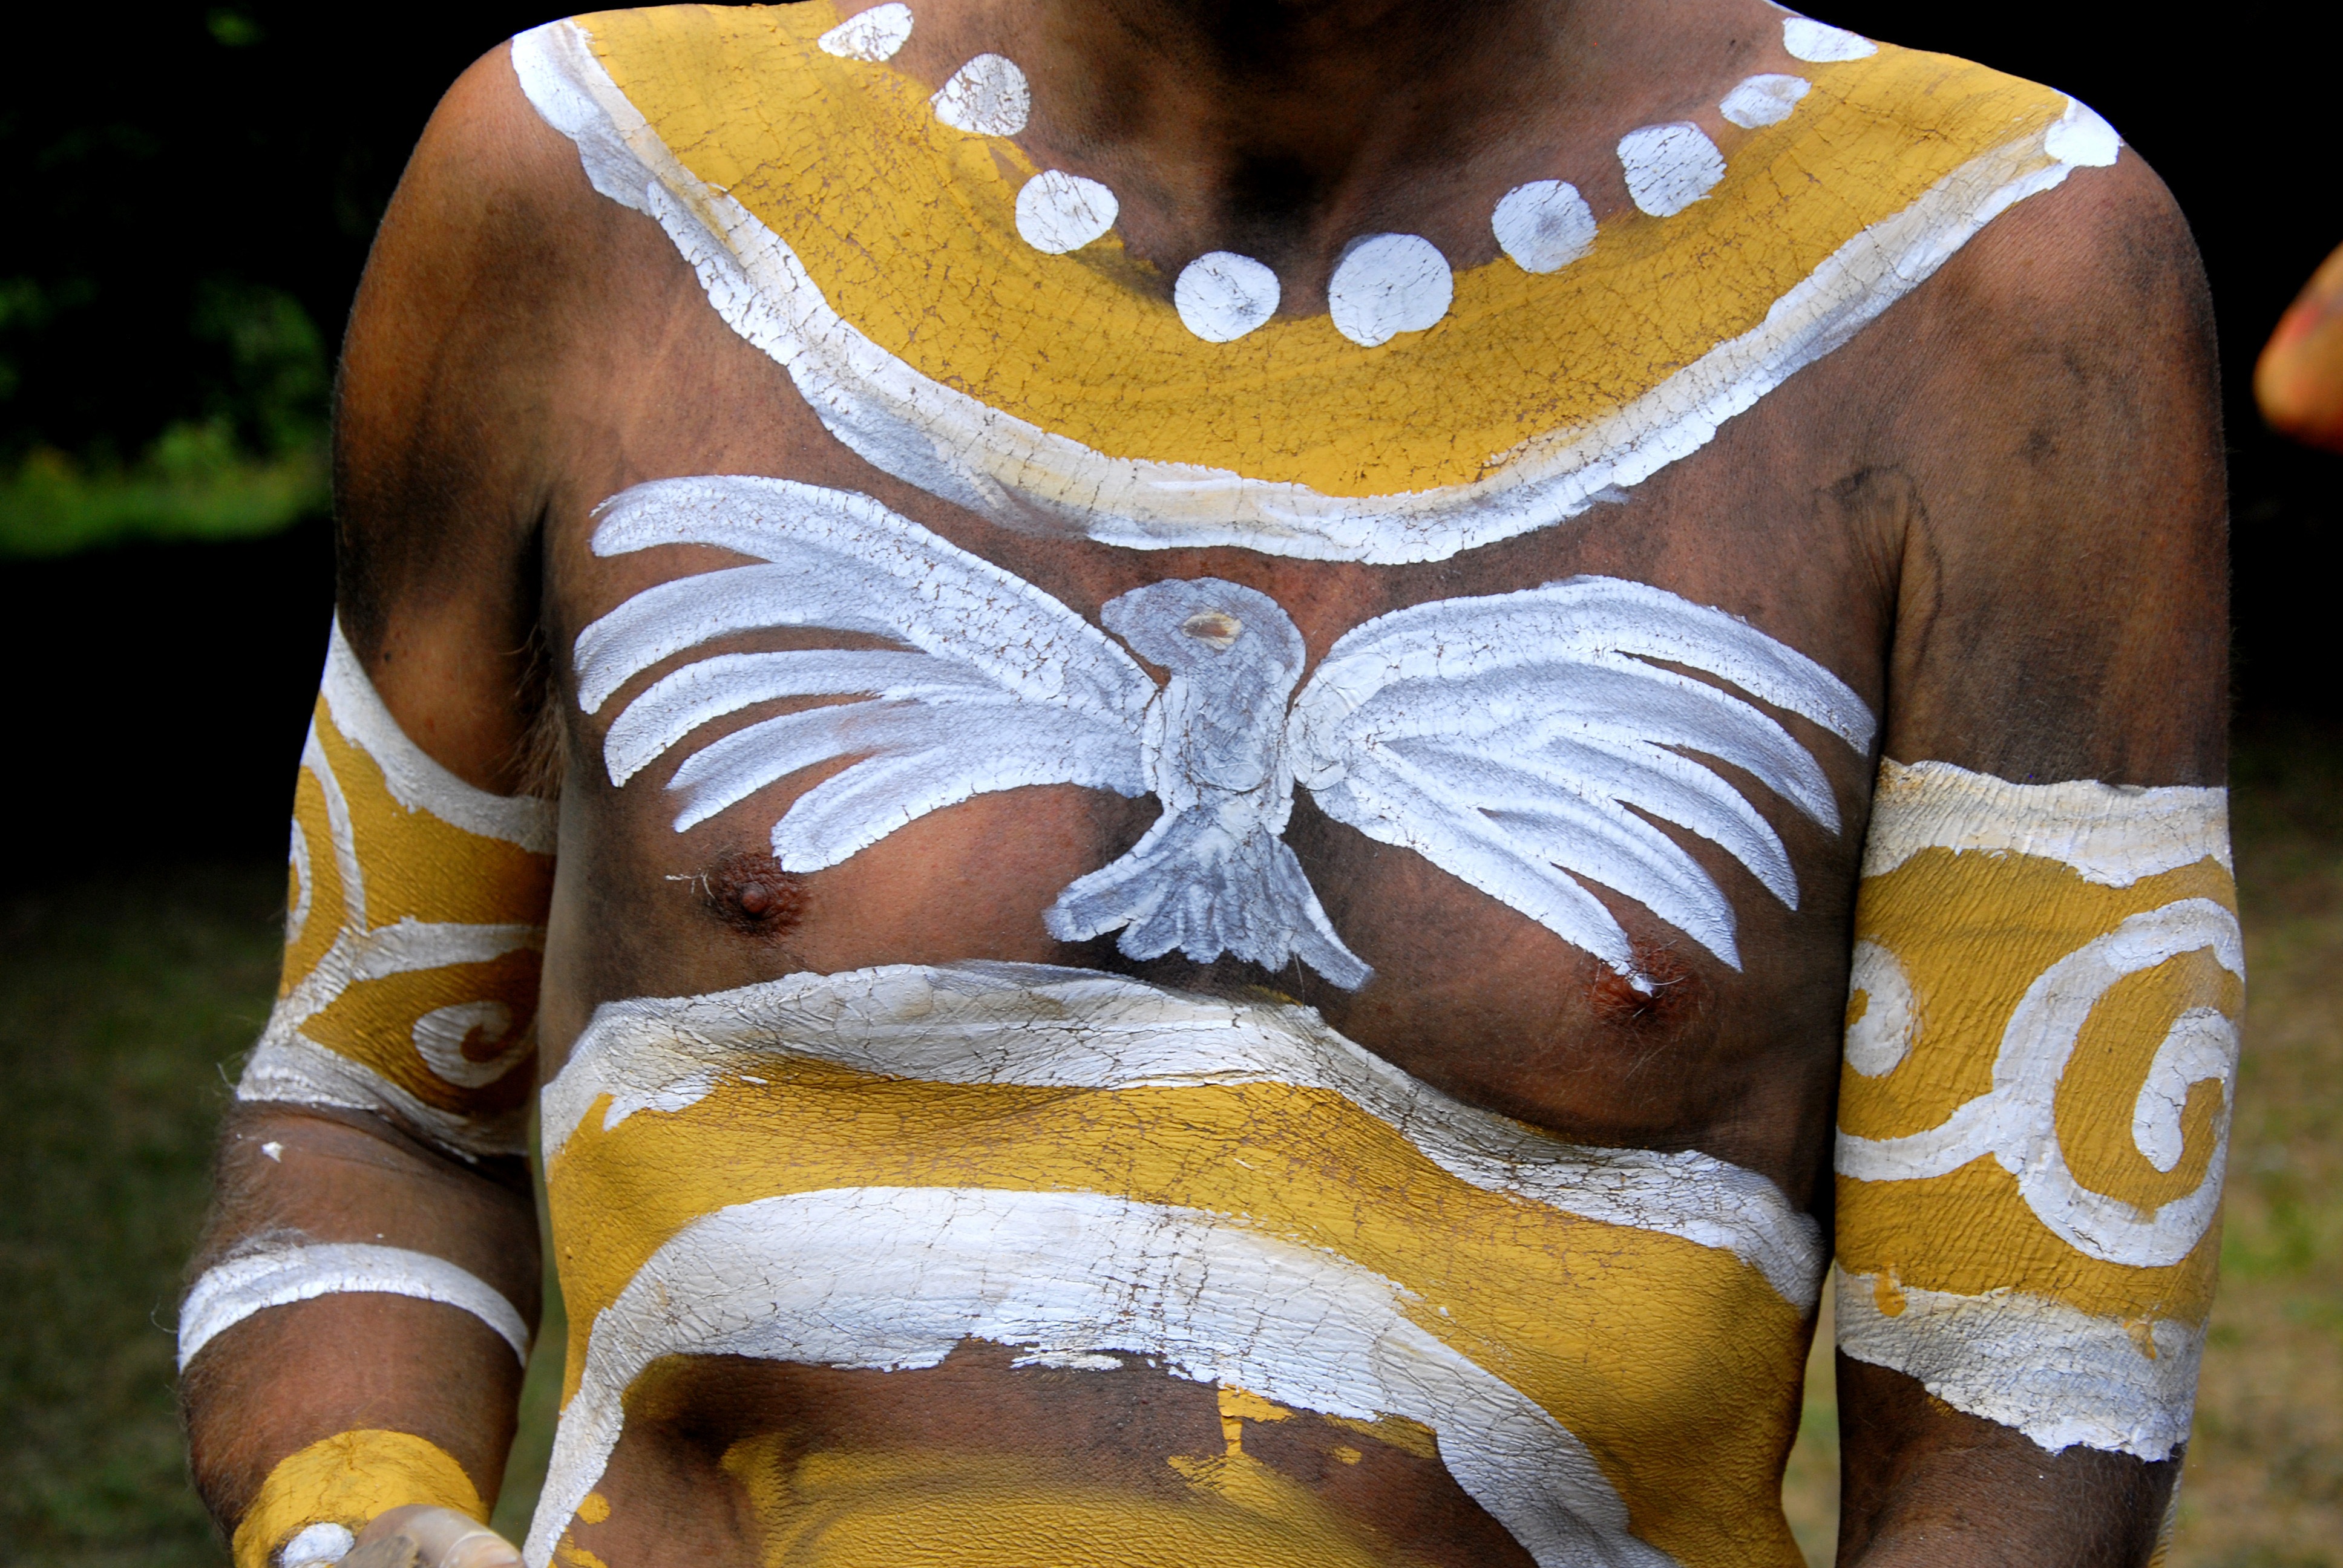
man, nature, meadow, adventure, workshop, male, training, island, human, freedom, clothing, yellow, thumbs up, motivation, power, art, one, courage, holidays, change, sexy, trust, exotic, body, costume, totem, soul, directory, emotion, strength, feeling, ritual, force, resurrection, therapy, erotic, seminar, adler, lust, joy of life, indians, body painting, nudes, self awareness, self realization